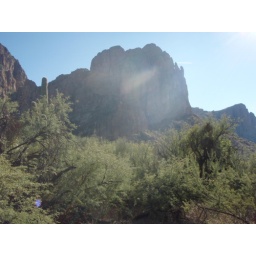
mountain by the river